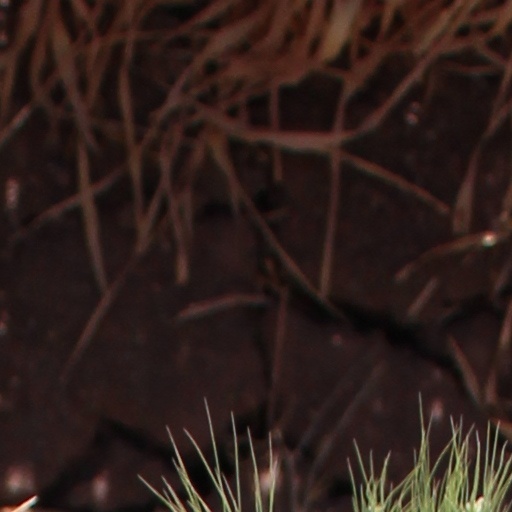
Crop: wheat